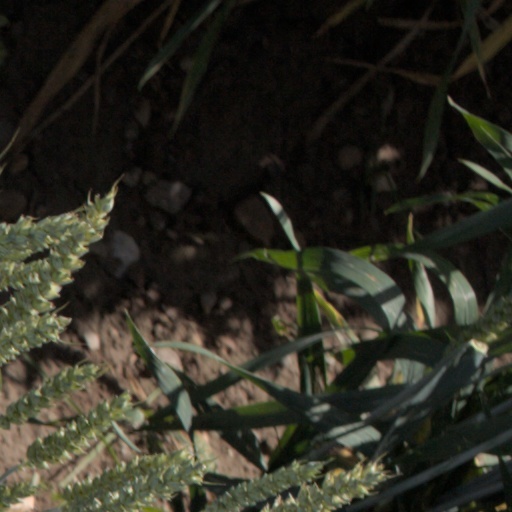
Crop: wheat